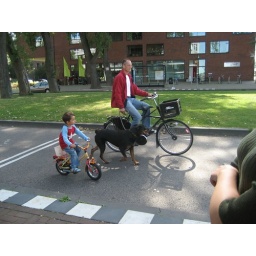
Dad, kid and dog. Virtually every street in Amsterdam has a bike lane.